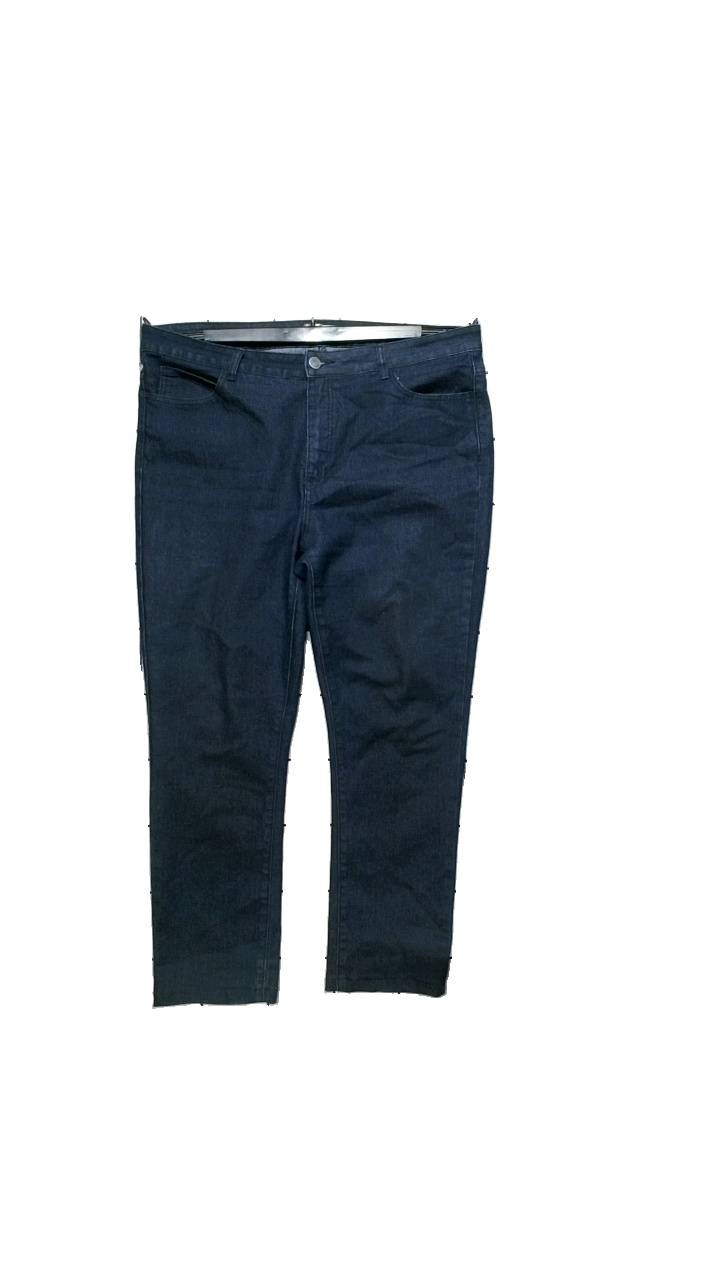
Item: Trousers (Ladies)
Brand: Dea
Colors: Multicolor, Black, Brown, Blue, Green
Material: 65% Cotton, 33% Polyester, 2% Elastan
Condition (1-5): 3
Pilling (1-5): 5
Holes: Minor
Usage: Reuse
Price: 50-100